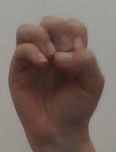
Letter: ha